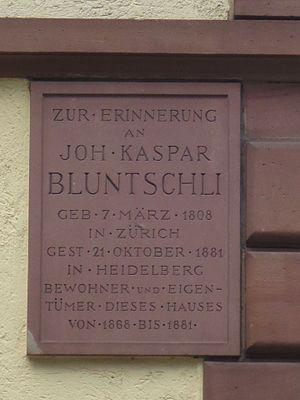
Johann Caspar Bluntschli, né le 7 mars 1808 à Zurich et mort le 21 octobre 1881 à Karlsruhe, est un juriste et un homme politique suisse, professeur à l'Université de Zurich et théoricien du fédéralisme.